Elizabeth Islands Military Reservation

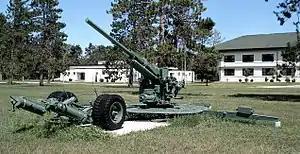
90 mm M1 gun on towed mount at CFB Borden, Canada.

Elizabeth Islands Military Reservation was a World War II coastal defense site located on Cuttyhunk Island and Nashawena Island in the town of Gosnold, Massachusetts.